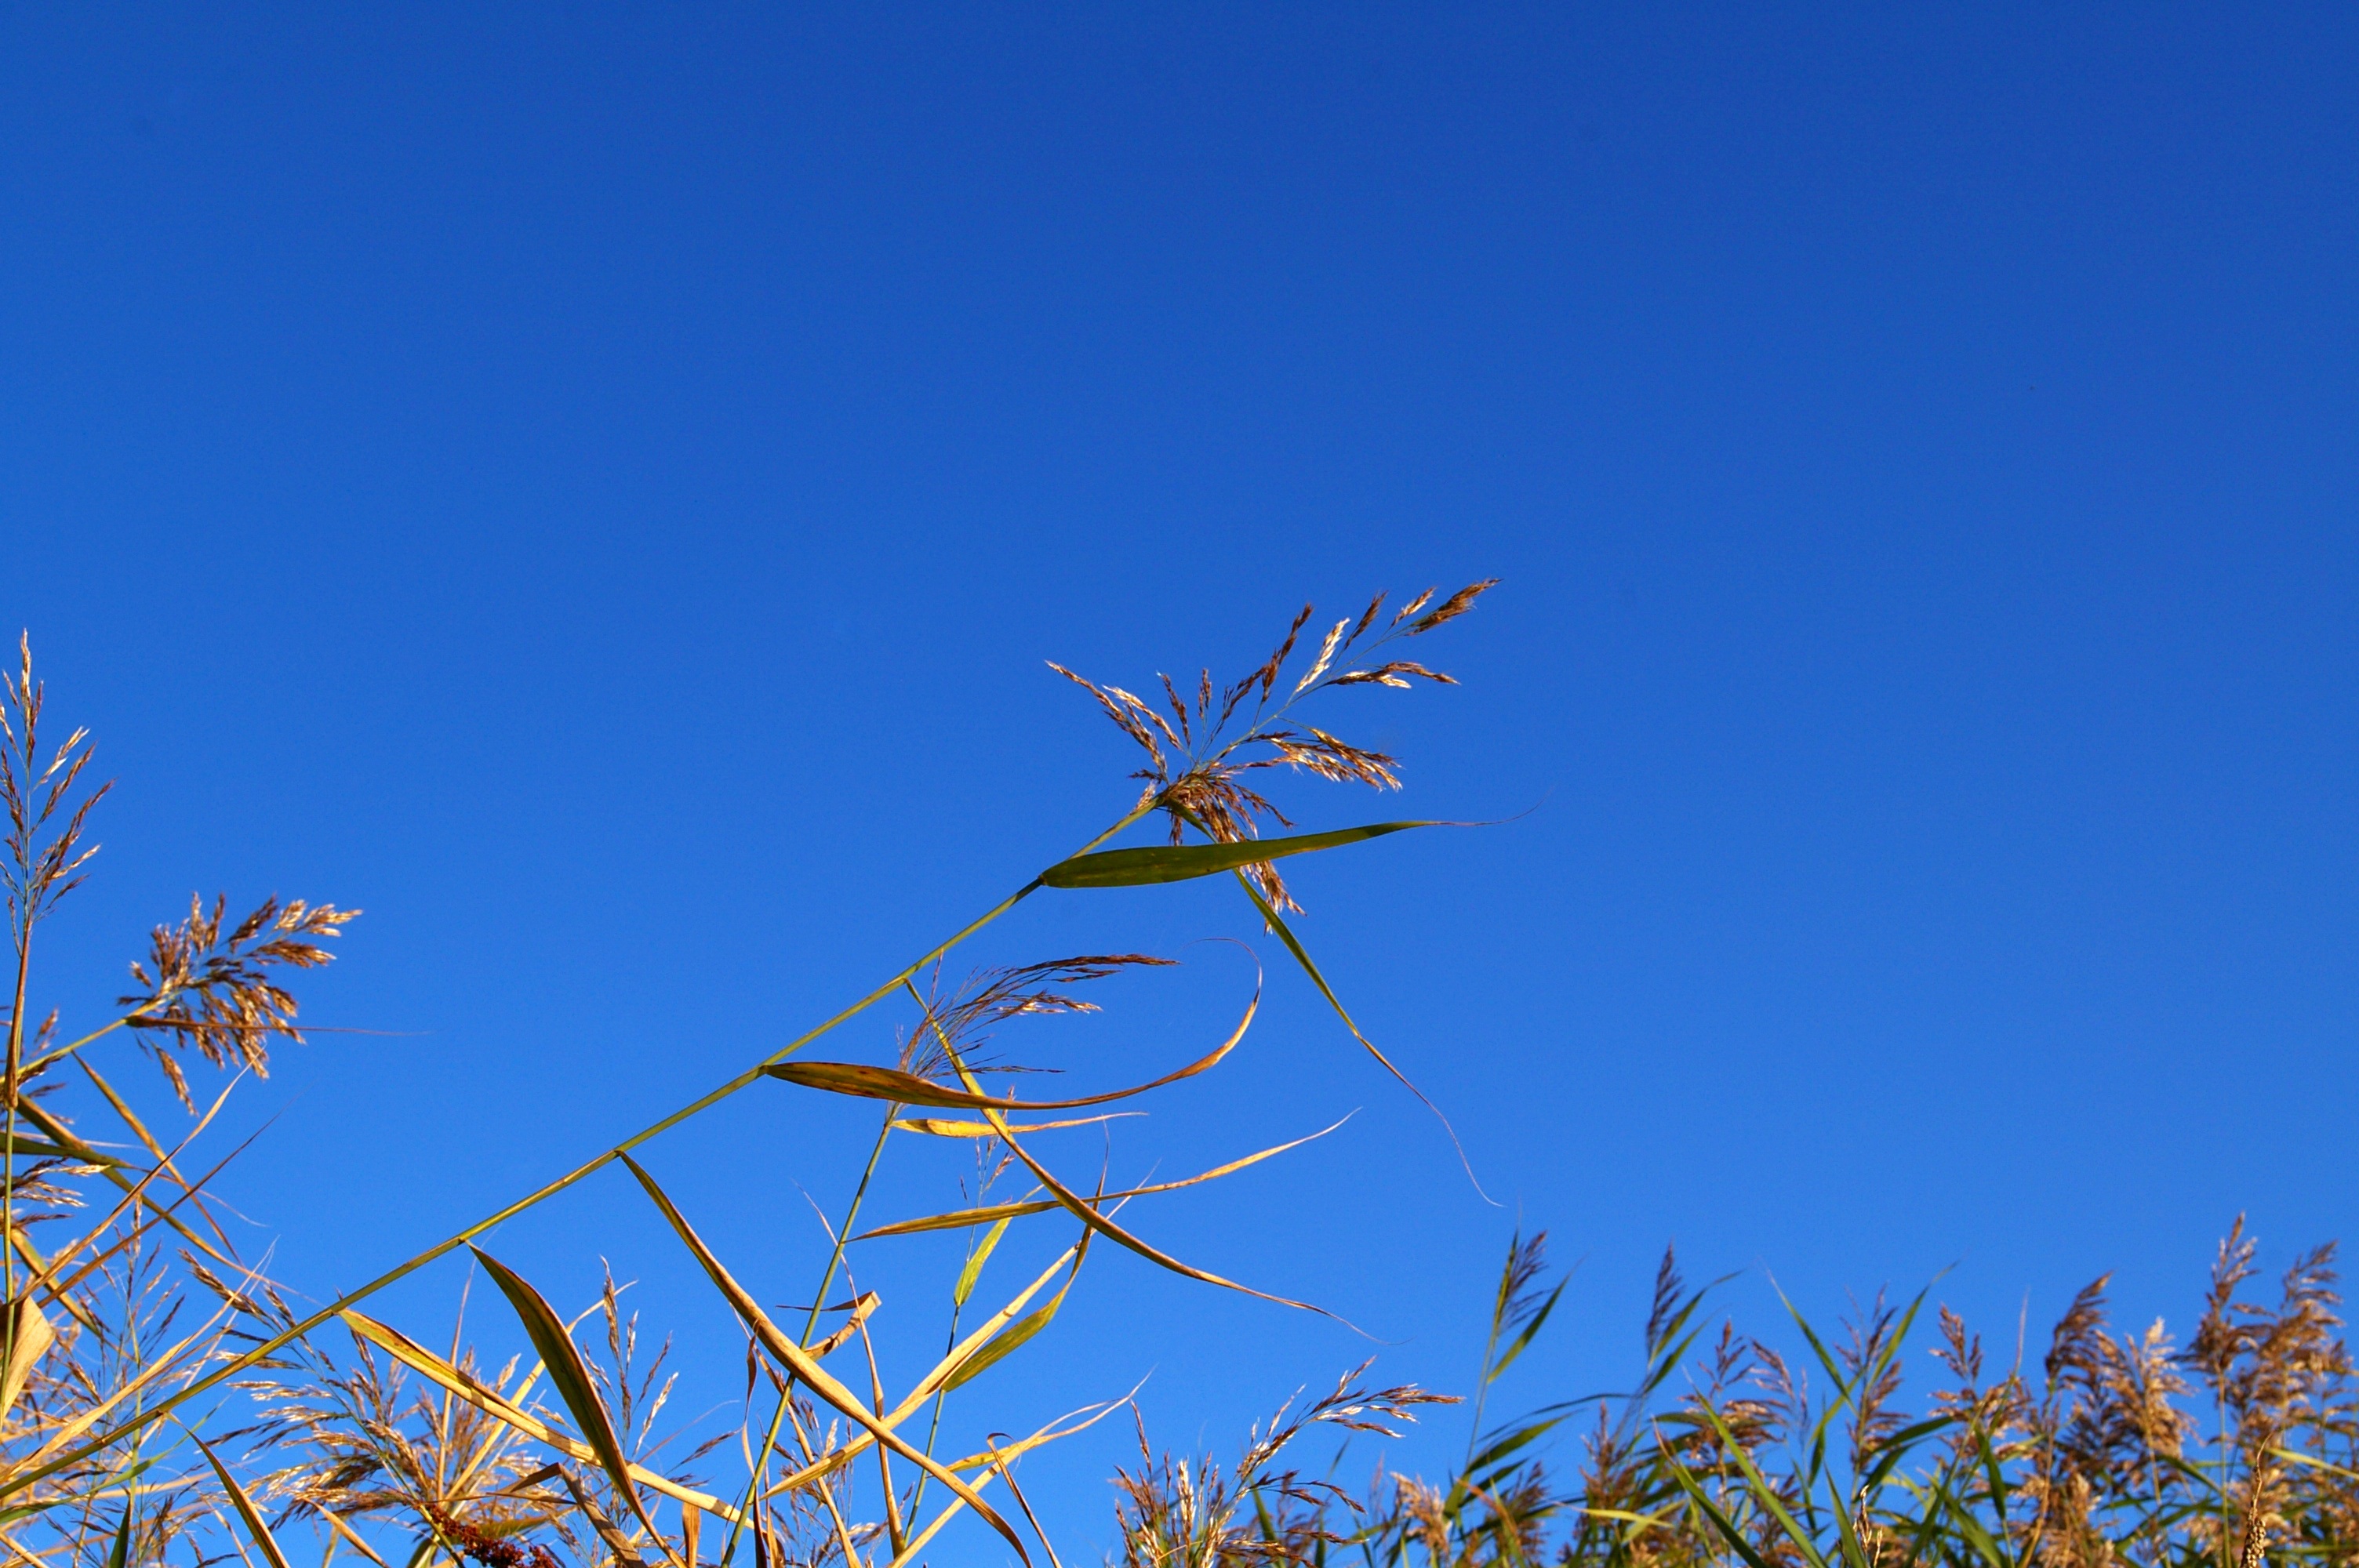
landscape, sea, tree, water, nature, grass, branch, cloud, plant, sky, sunshine, sun, prairie, flower, lake, wind, summer, reed, walk, environment, idyllic, relax, grow, peaceful, weather, holiday, romantic, blue, rest, fish, leisure, flora, bank, relaxation, beautiful, out, promenade, mood, silent, waters, idyll, alive, nature conservation, recovery, click, bluegrass, recover, nature reserve, rest pause, shore greenhouse, at the lake, marsh plant, grass family, outdoor structure